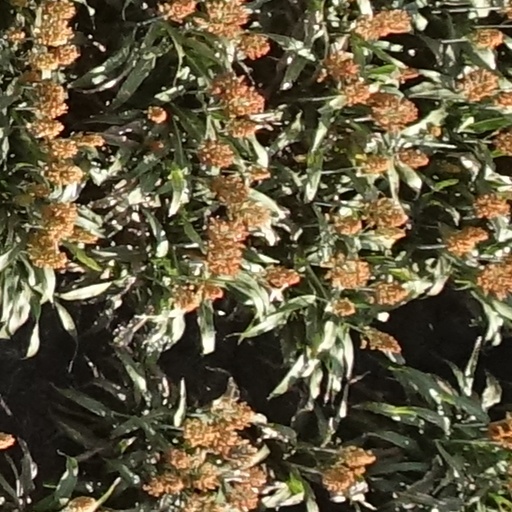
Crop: sorghum